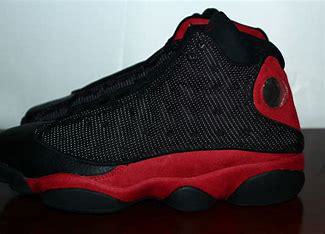
Brand: Jordan
Model: 13